Tamac Pottery

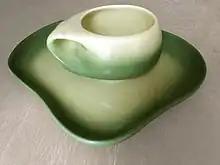
Tamac pottery, amoeboid-shaped plate and "one hander" cup

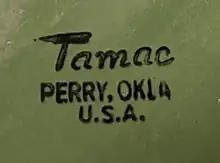
Tamac pottery mark

Tamac Pottery was a line of mid-century modern ceramic glazed dinnerware that was manufactured in Perry Oklahoma from 1946 to 1972. The stream-lined biomorphic pottery line included tableware and housewares.